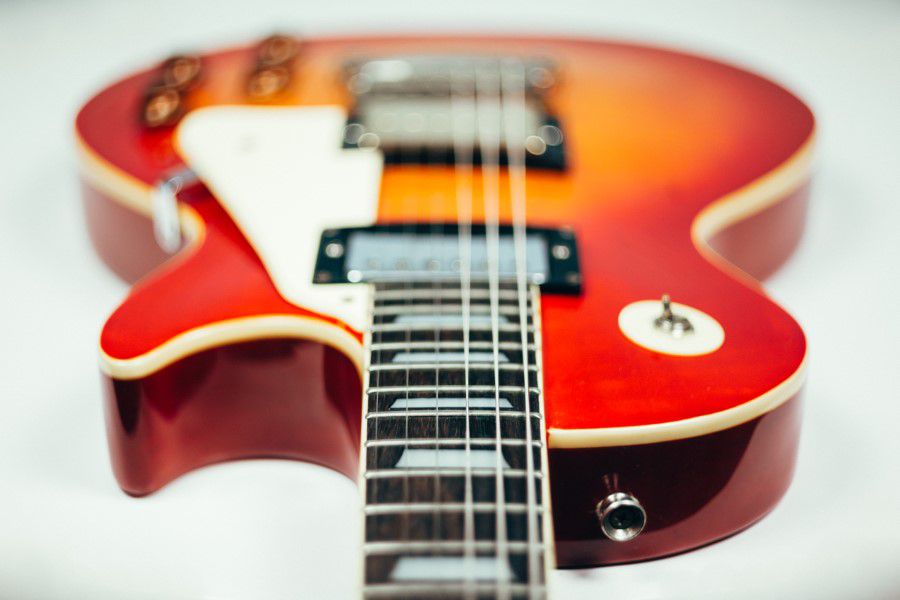
guitar, string instrument, musical instrument, plucked string instruments, bass guitar, electric guitar, acoustic guitar, string instrument accessory, red, guitar accessory, acoustic electric guitar, music, ukulele, slide guitar, electronic musical instrument, electronic instrument